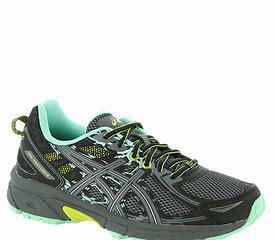
Brand: Asics
Model: Gel Venture 6